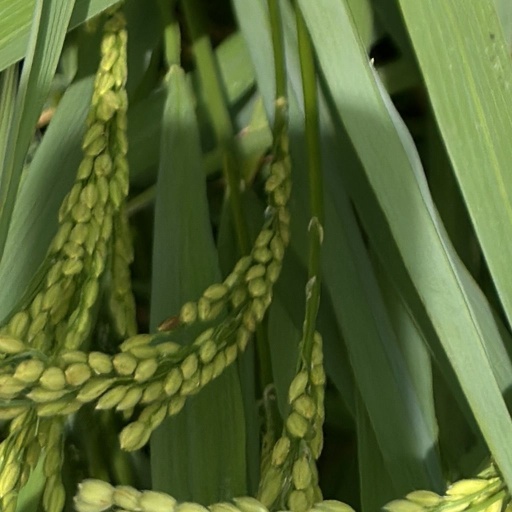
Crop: rice